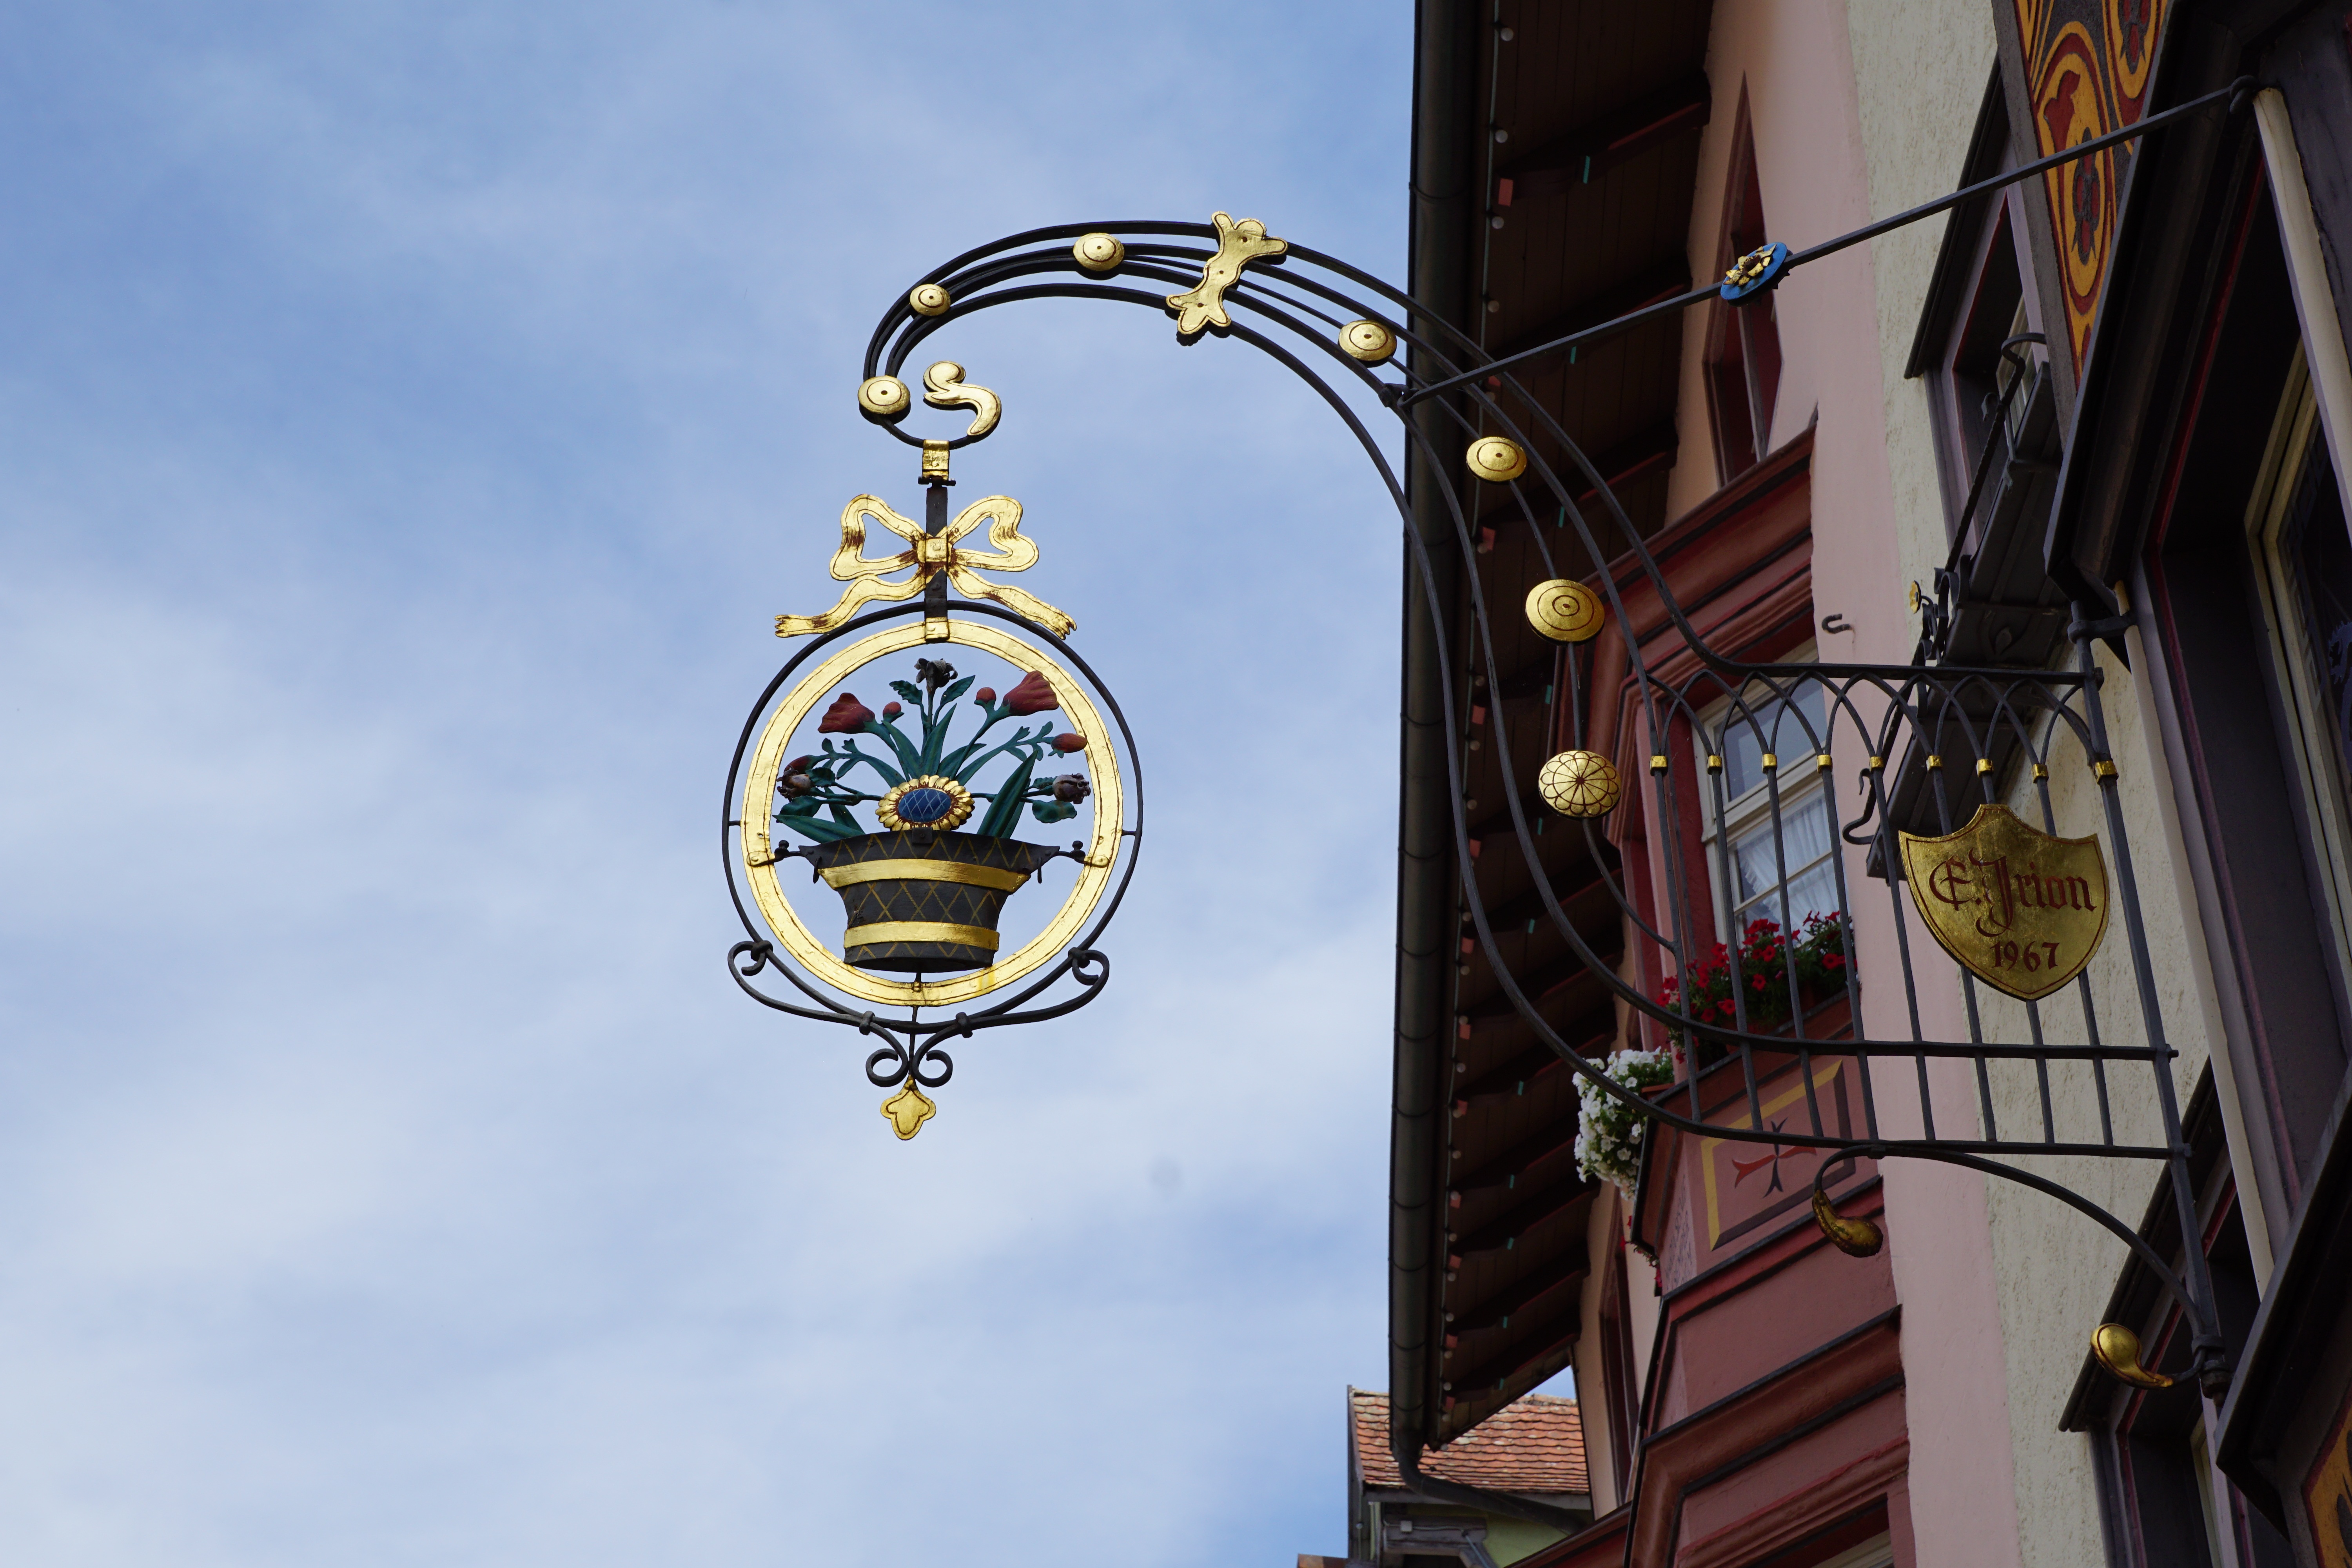
light, window, home, vehicle, facade, street light, lighting, light fixture, germany, historically, rottweil